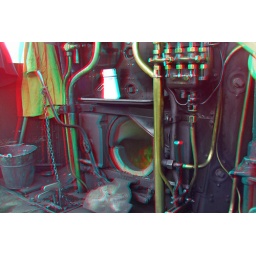
Steam Locomotive cab Severn Valley Railway in anaglyph 3D stereo red cyan glasses to view